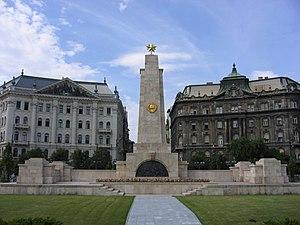
Szabadság tér est une place de Budapest, située dans le quartier de Lipótváros, à proximité de Kossuth Lajos tér. On y trouve notamment le Mémorial soviétique et l'ancien Palais de la Bourse.